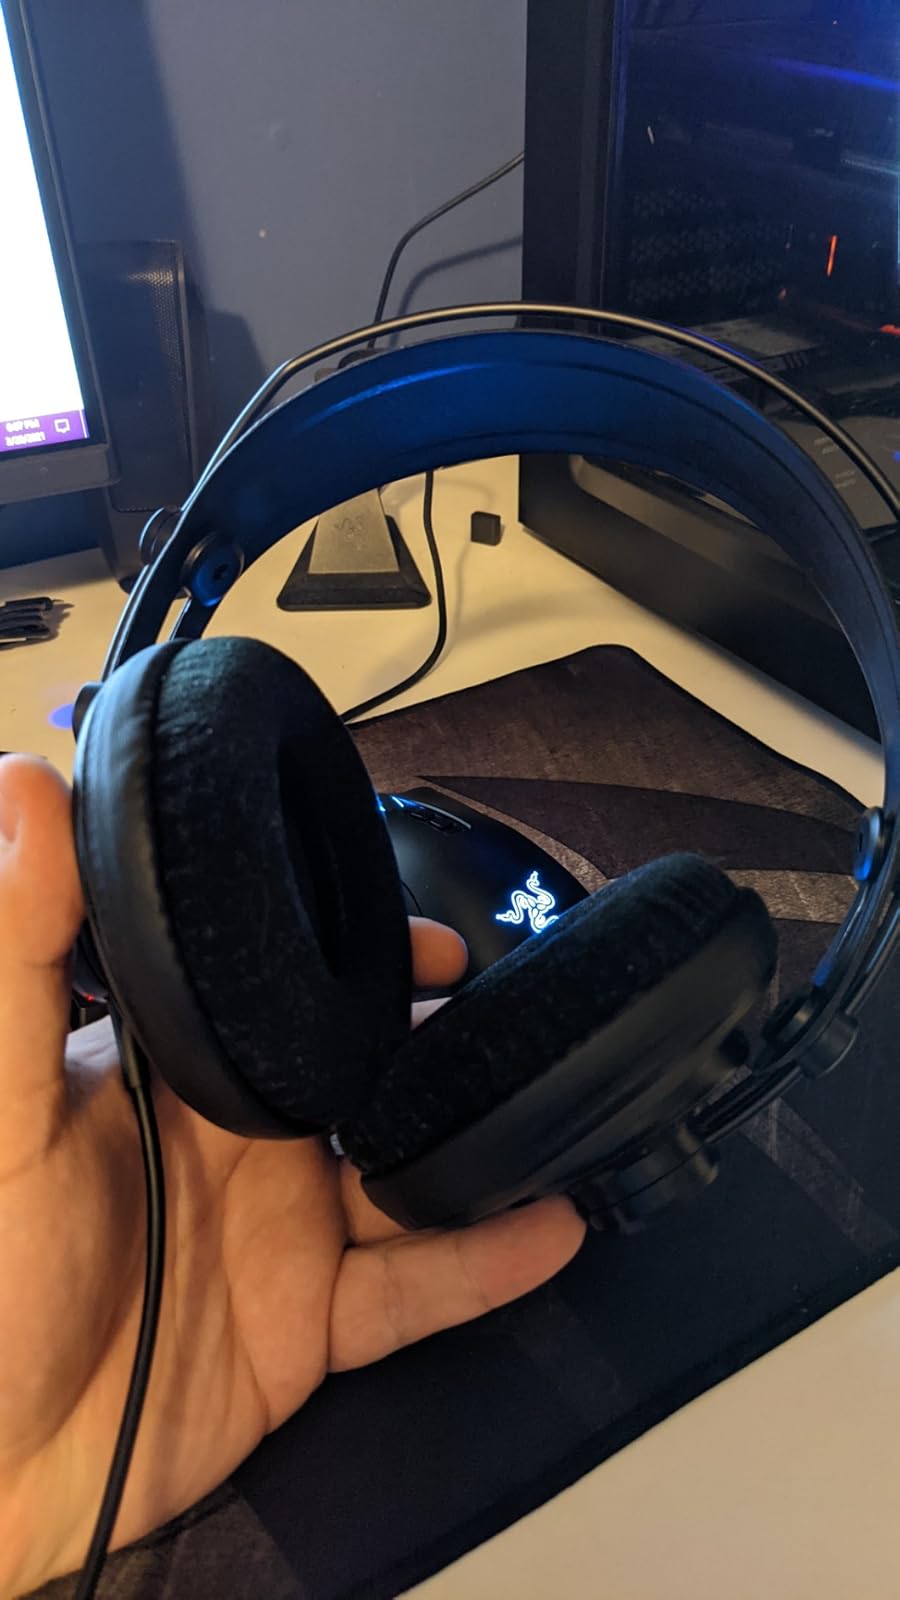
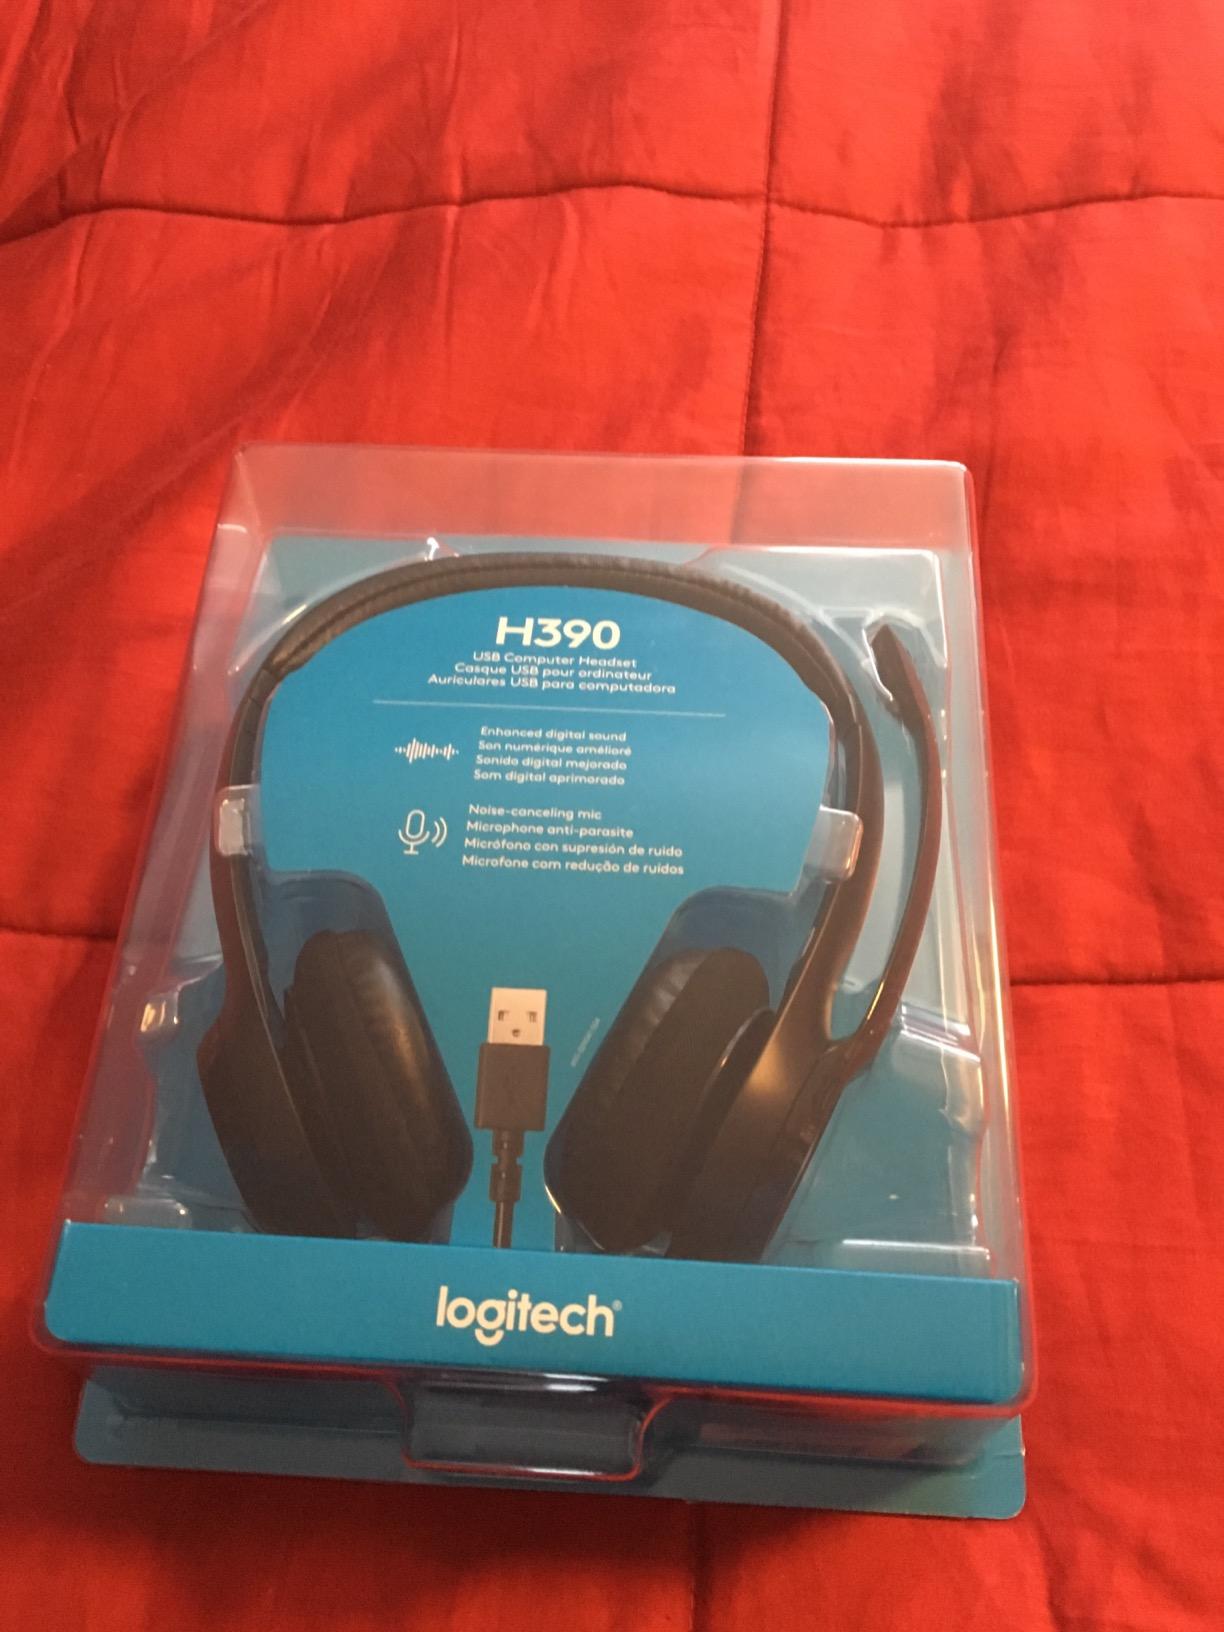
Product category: headphones
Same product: no